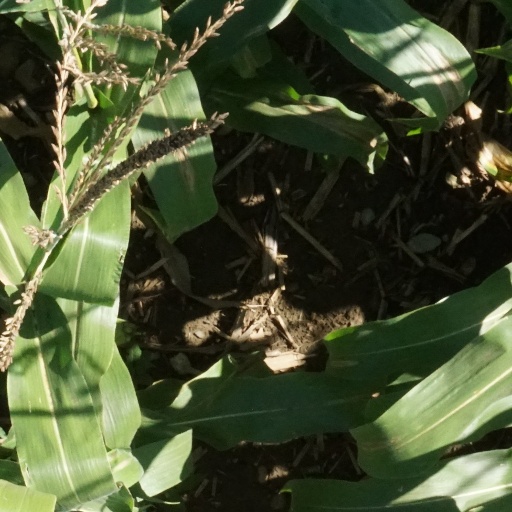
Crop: maize; corn